Mormon handcart pioneers

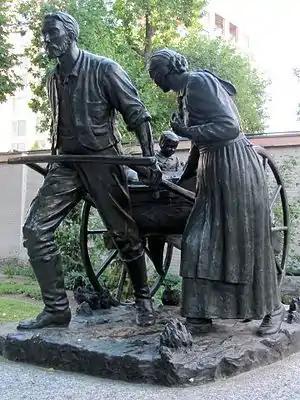
The "Handcart Pioneer Monument", by Torleif S. Knaphus, located on Temple Square in Salt Lake City, Utah

The Mormon handcart pioneers were participants in the migration of members of the Church of Jesus Christ of Latter-day Saints (LDS Church) to Salt Lake City, Utah, who used handcarts to transport their belongings. The Mormon handcart movement began in 1856 and continued until 1860.